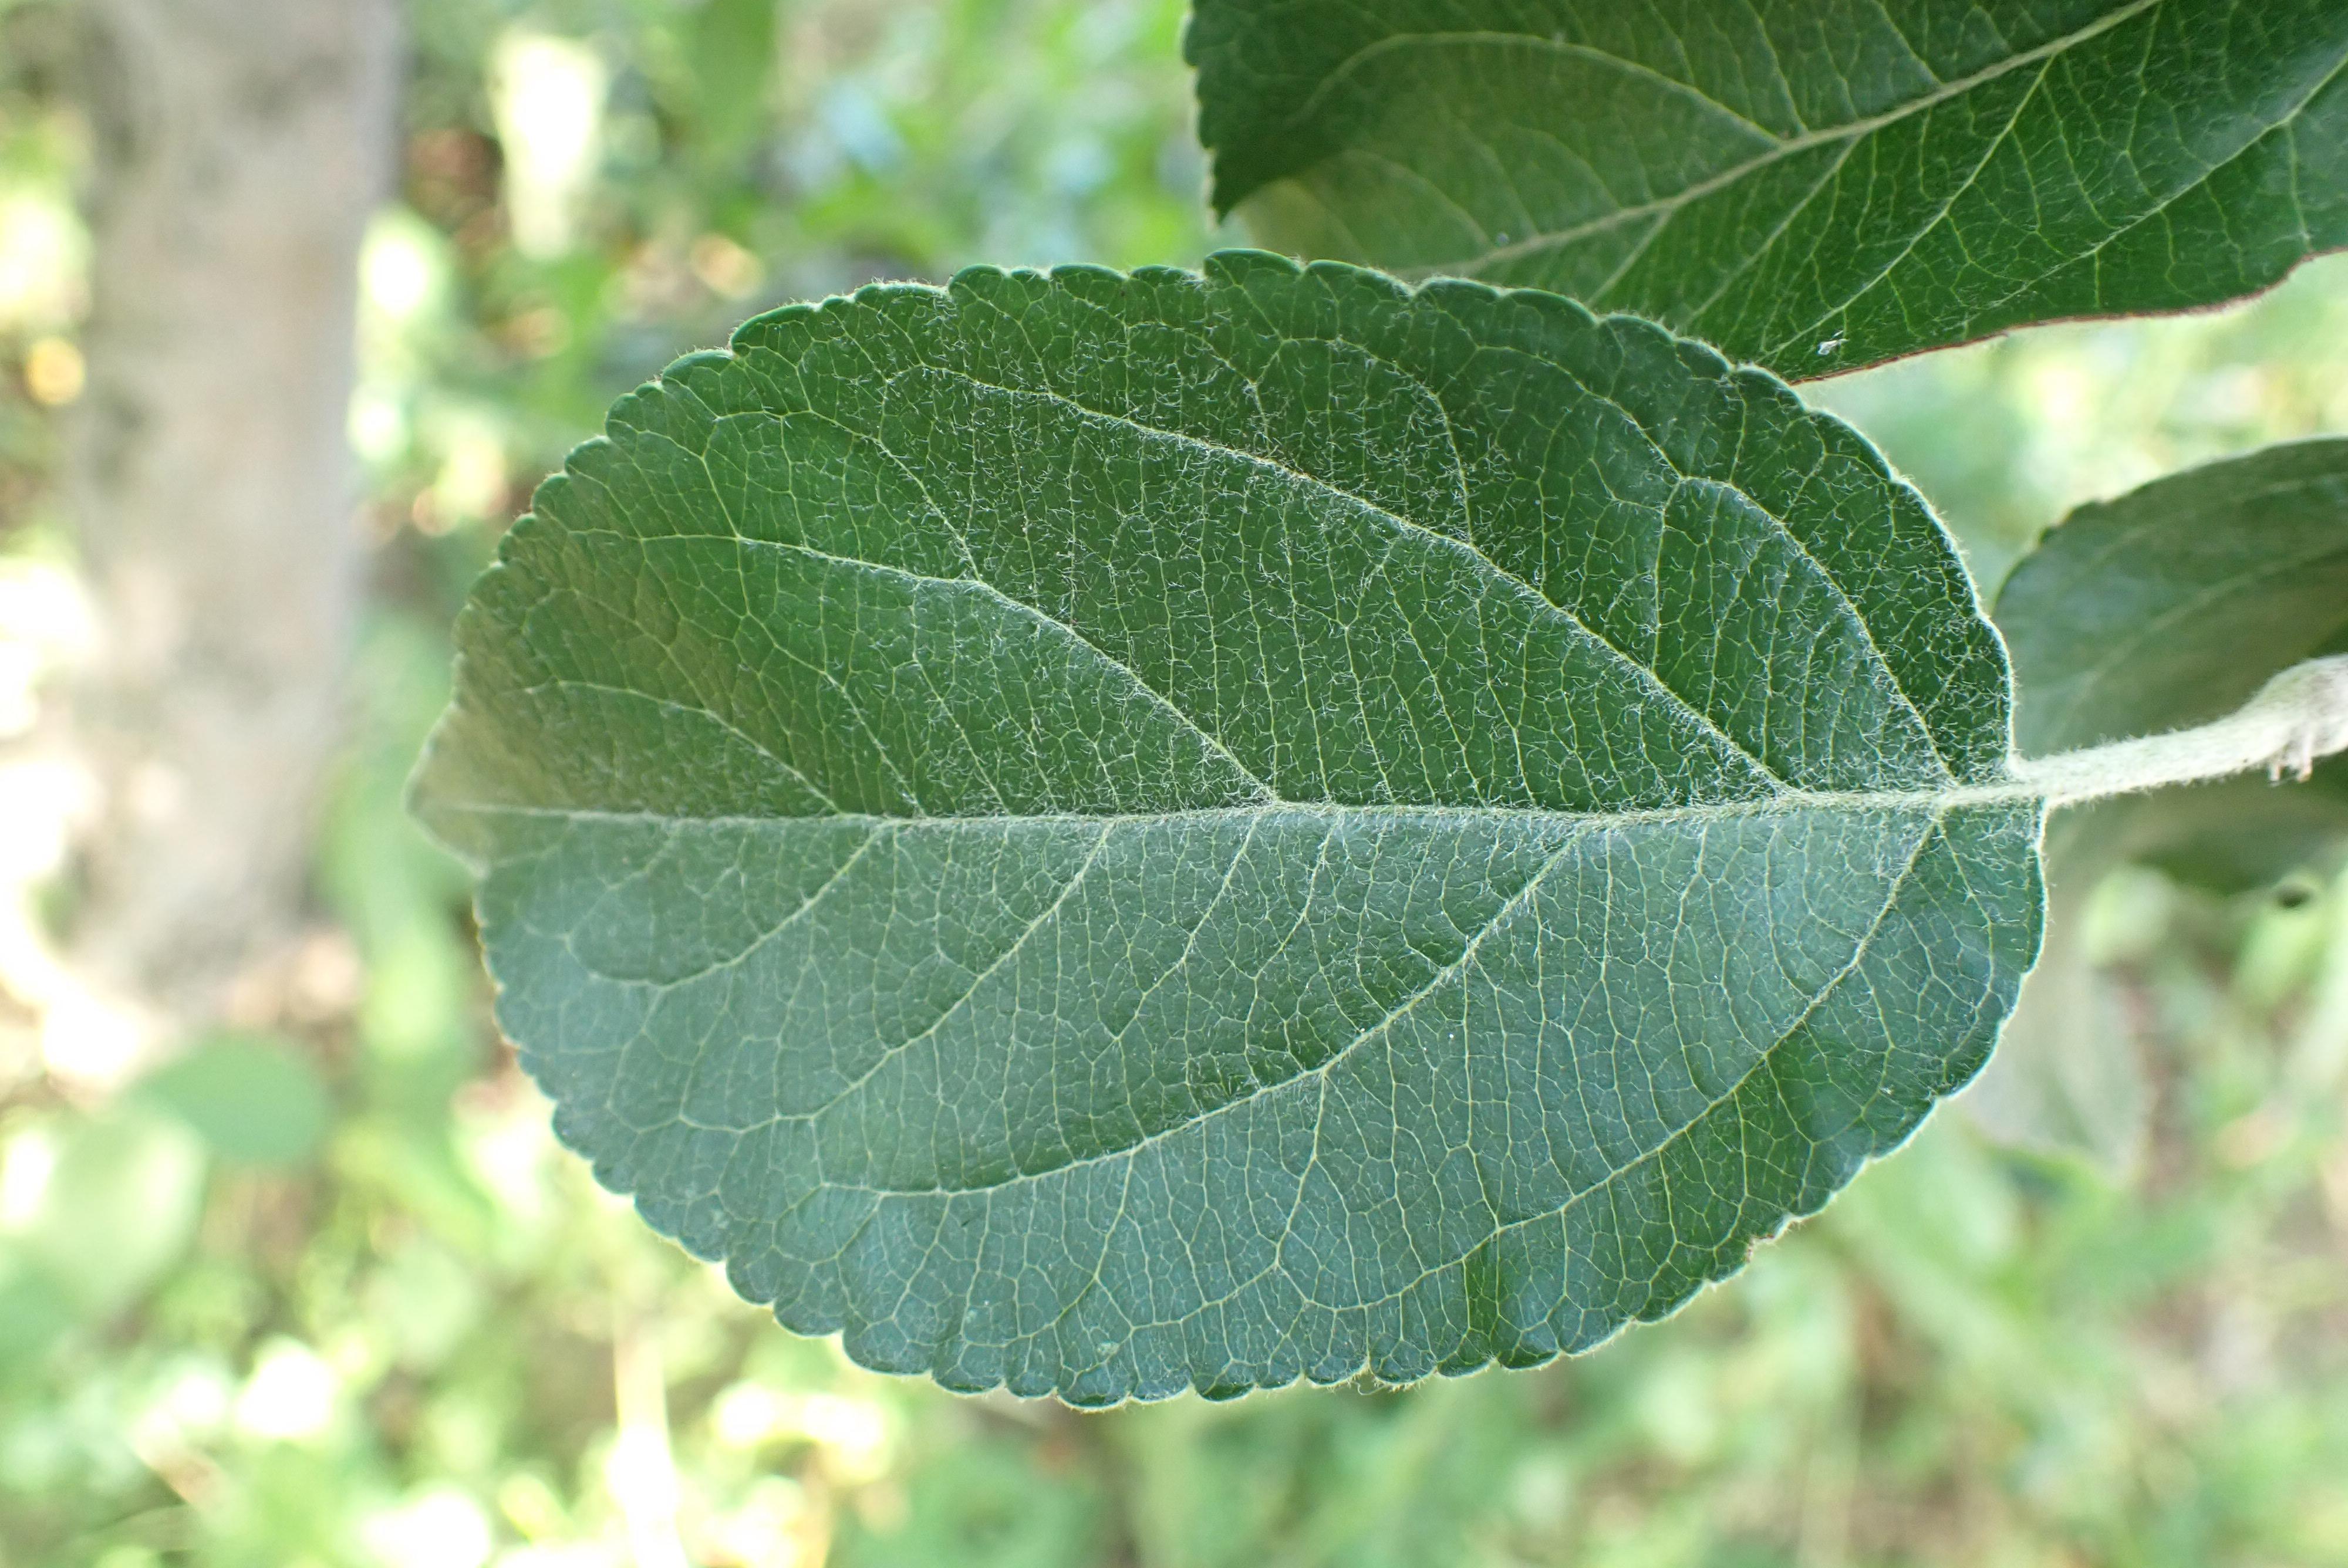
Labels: healthy